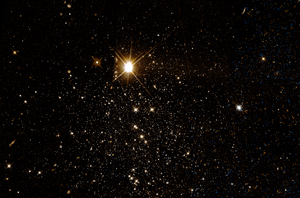
Voici une liste non exhaustive d'amas stellaires, classée par ordre alphabétique de constellations.